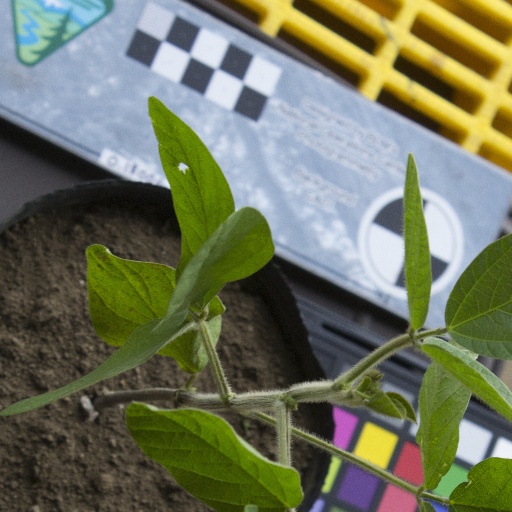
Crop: soybean